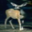
Label: deer